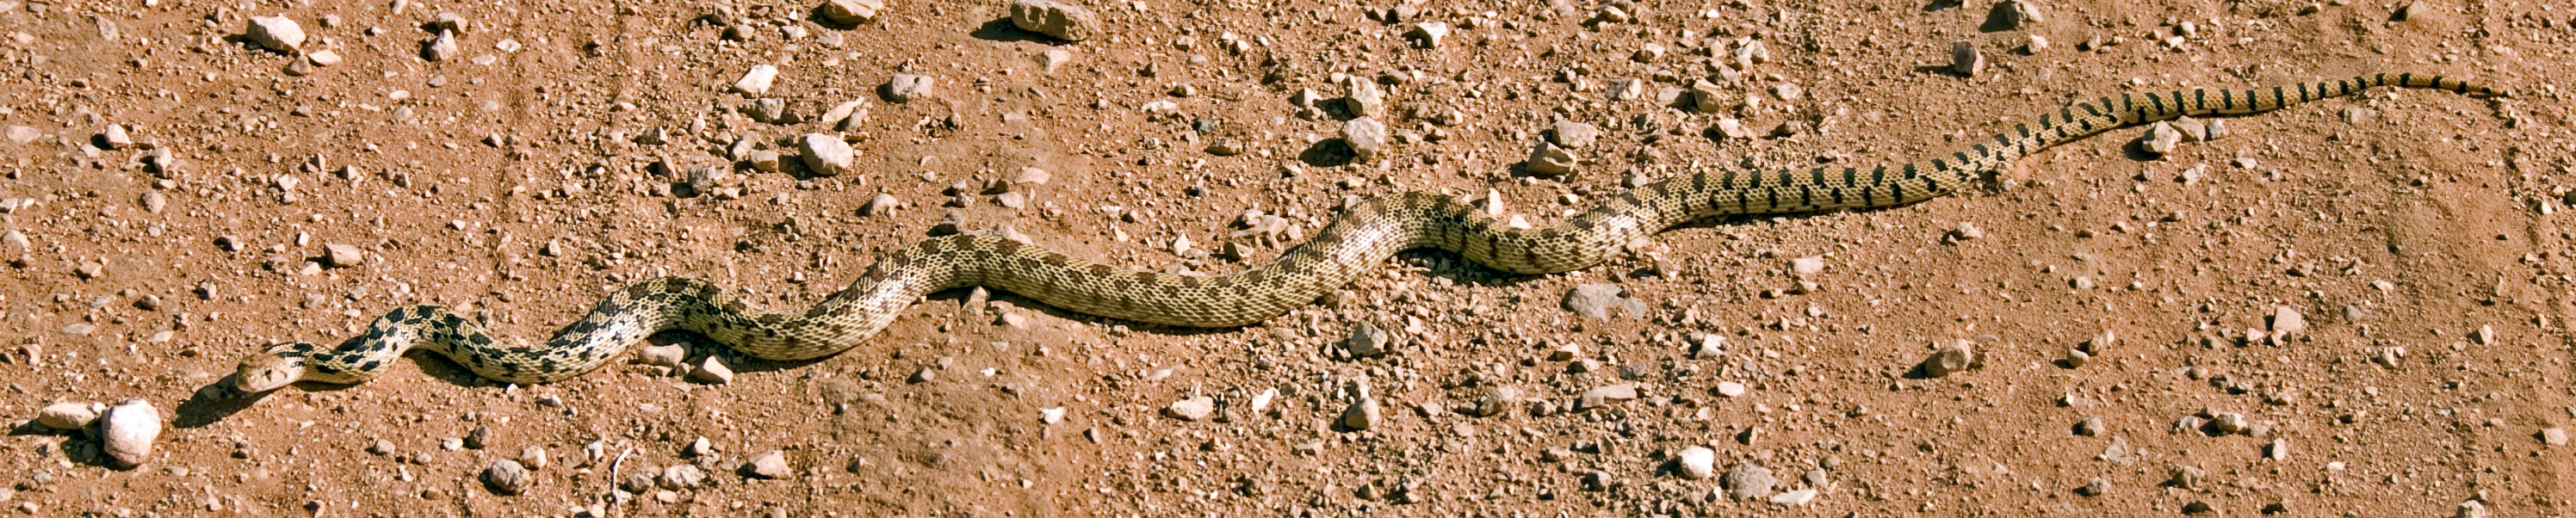
soil, reptile, savanna, cheetah, snake, rattlesnake, vertebrate, viper, grass family, scaled reptile